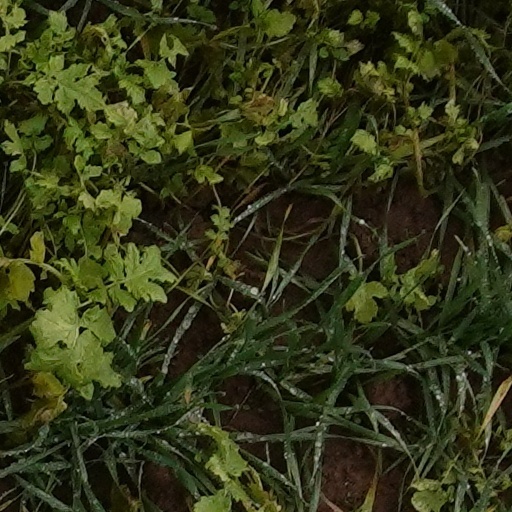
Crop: wheat